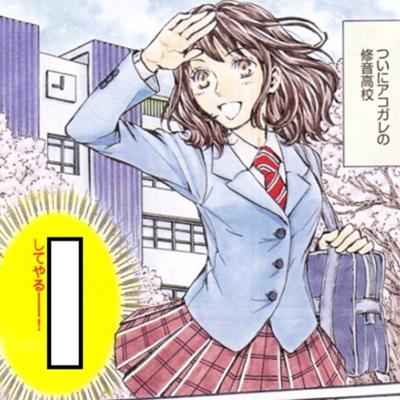
回答: とりまアコガレ漢字で書けるように